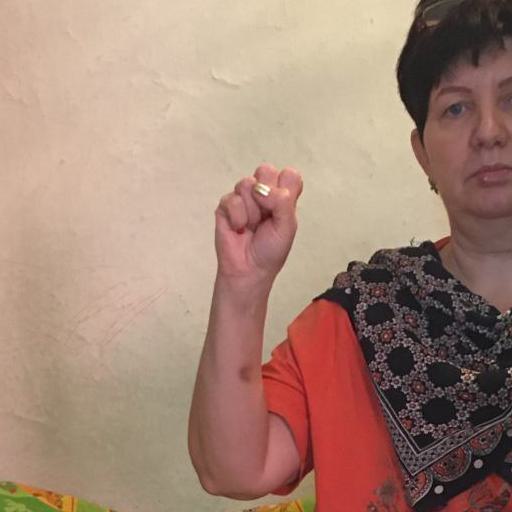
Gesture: fist